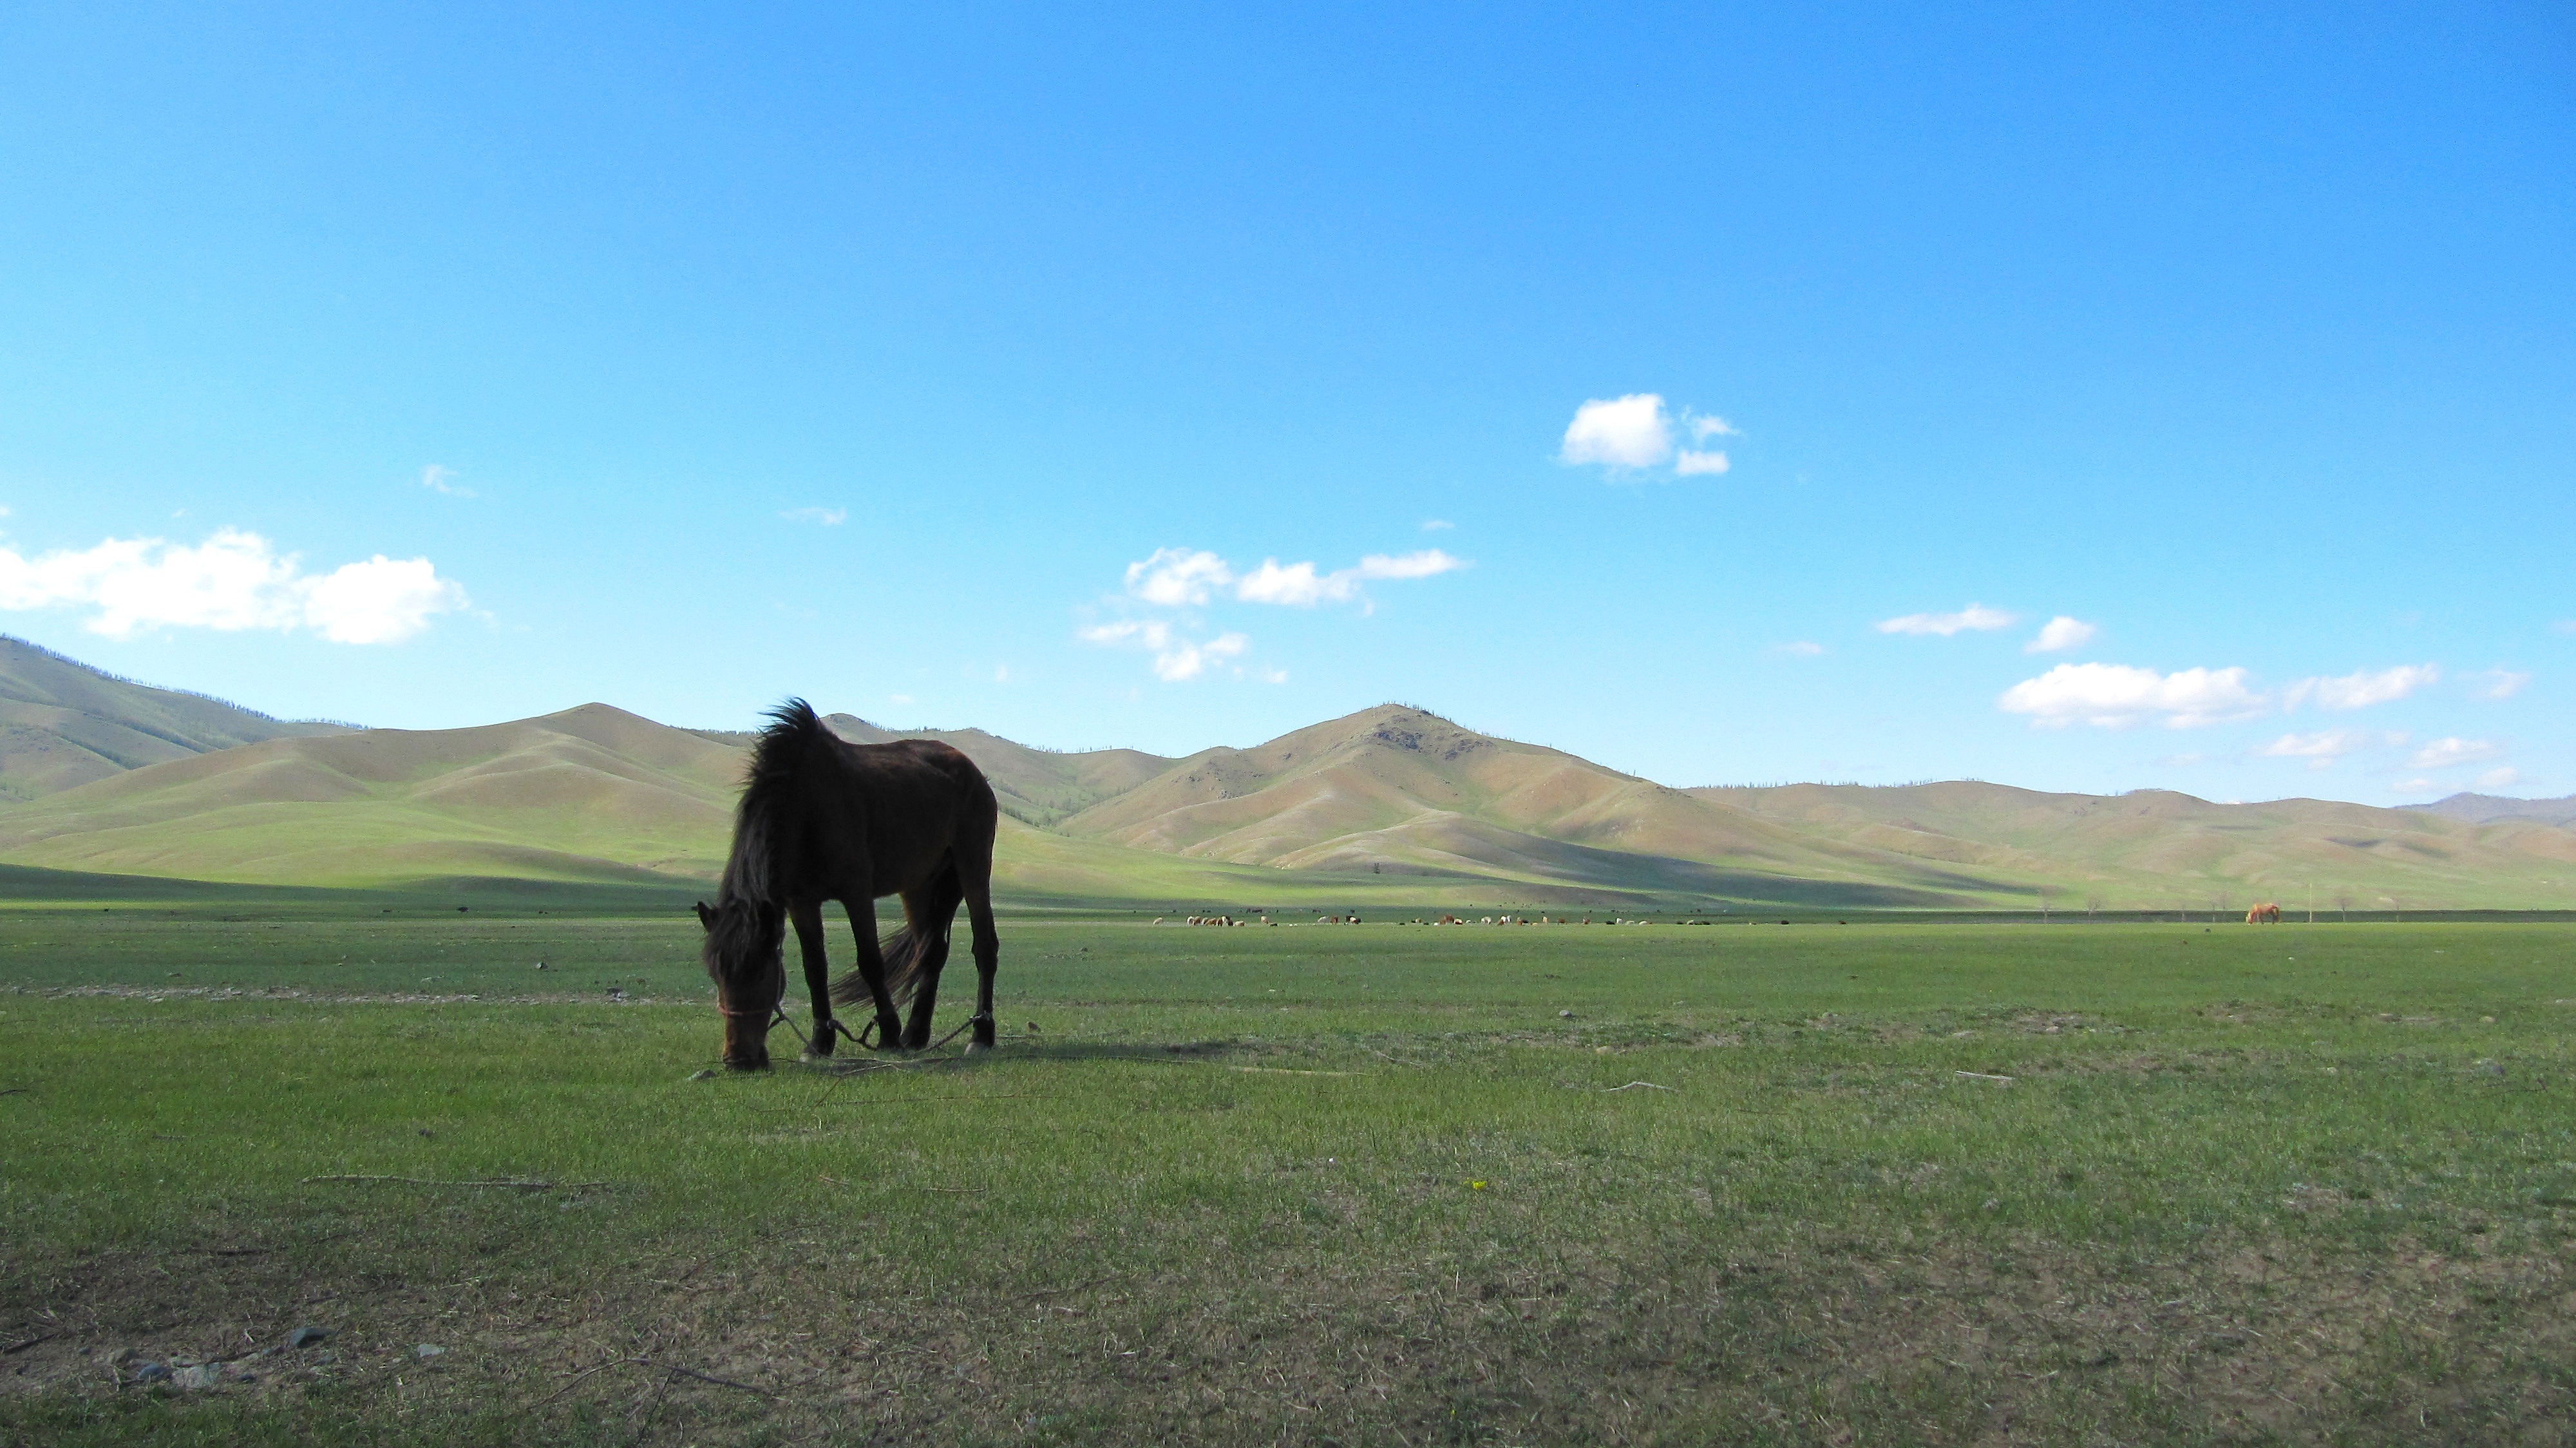
landscape, grass, mountain, sky, field, meadow, prairie, hill, valley, summer, spring, pasture, grazing, ranch, savanna, plain, plants, hills, clouds, mountains, grassland, plateau, beautiful, habitat, ecosystem, steppe, rural area, natural environment, cattle like mammal, horse like mammal, ecoregion, horse grazing